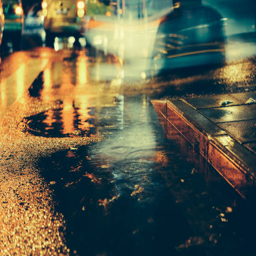
rainy night in the big city